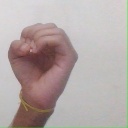
अक्षर: ऊ